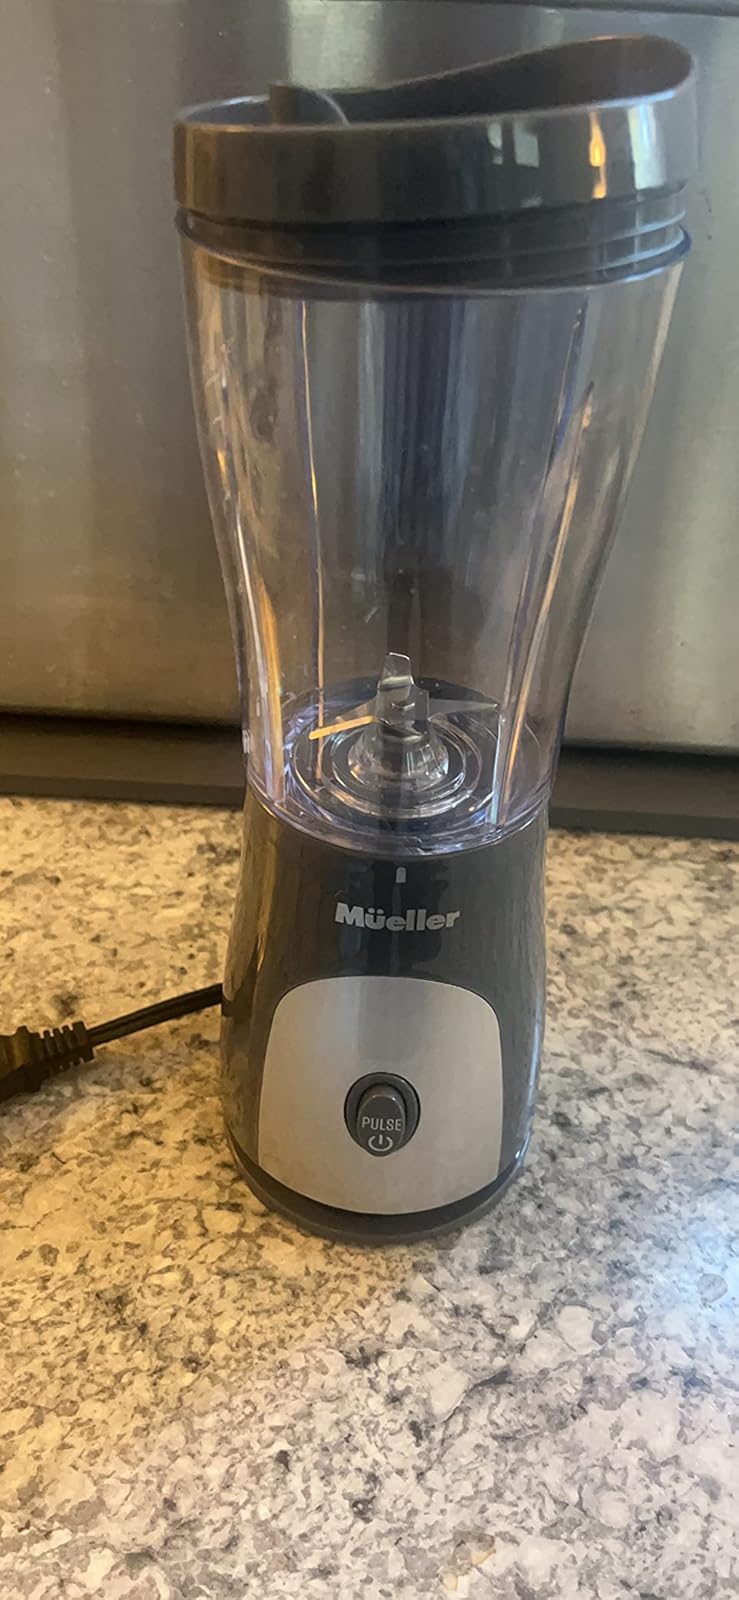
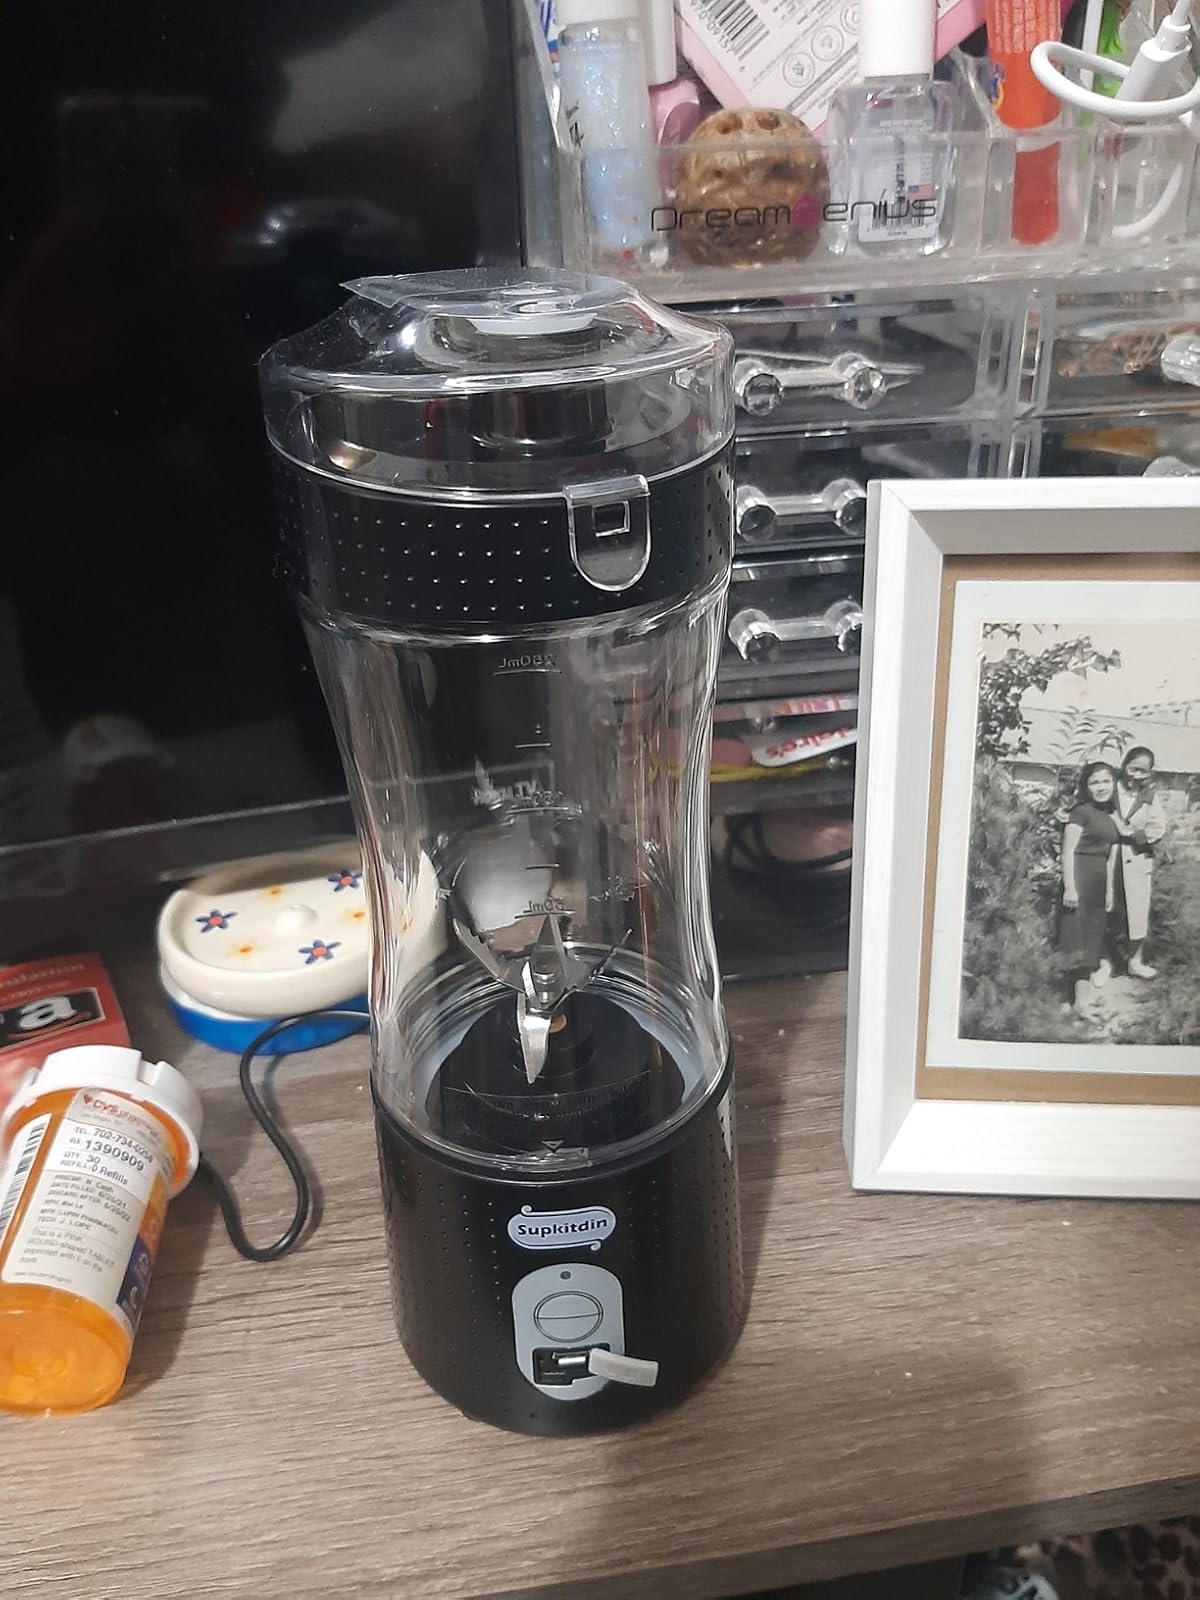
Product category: items_blender
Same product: no